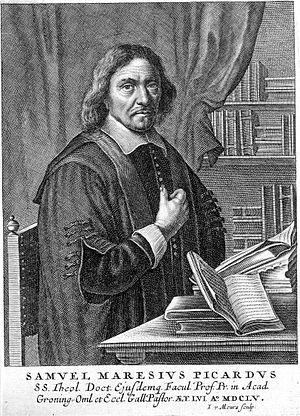
Samuel Des Marets, ou Desmarets, né à Oisemont le 9 août 1599, et mort à Groningue le 18 mai 1673, est un théologien protestant français.